Louvre Palace

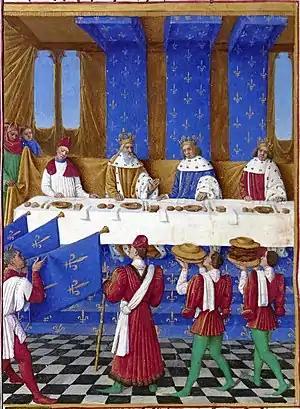
King Charles V (center right) hosting Emperor Charles IV (center left) in Paris in early 1378. Both monarchs stayed at the Louvre after the banquet depicted here

Percier and Fontaine were retained by Louis XVIII at the beginning of the Bourbon Restoration, and kept working on the decoration projects they had started under Napoleon. The was opened to the public on 25 August 1819. But there were no further budget allocations for the completion of the Louvre Palace during the reigns of Louis XVIII, Charles X and Louis-Philippe I, while the kings resided in the Tuileries. By 1825, Percier and Fontaine's northern wing had only been built up to the , and made no progress in the following 25 years. Further attempts at budget appropriations to complete the Louvre, led by Adolphe Thiers in 1833 and again in 1840, were rejected by the Chamber of Deputies.